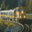
Label: train